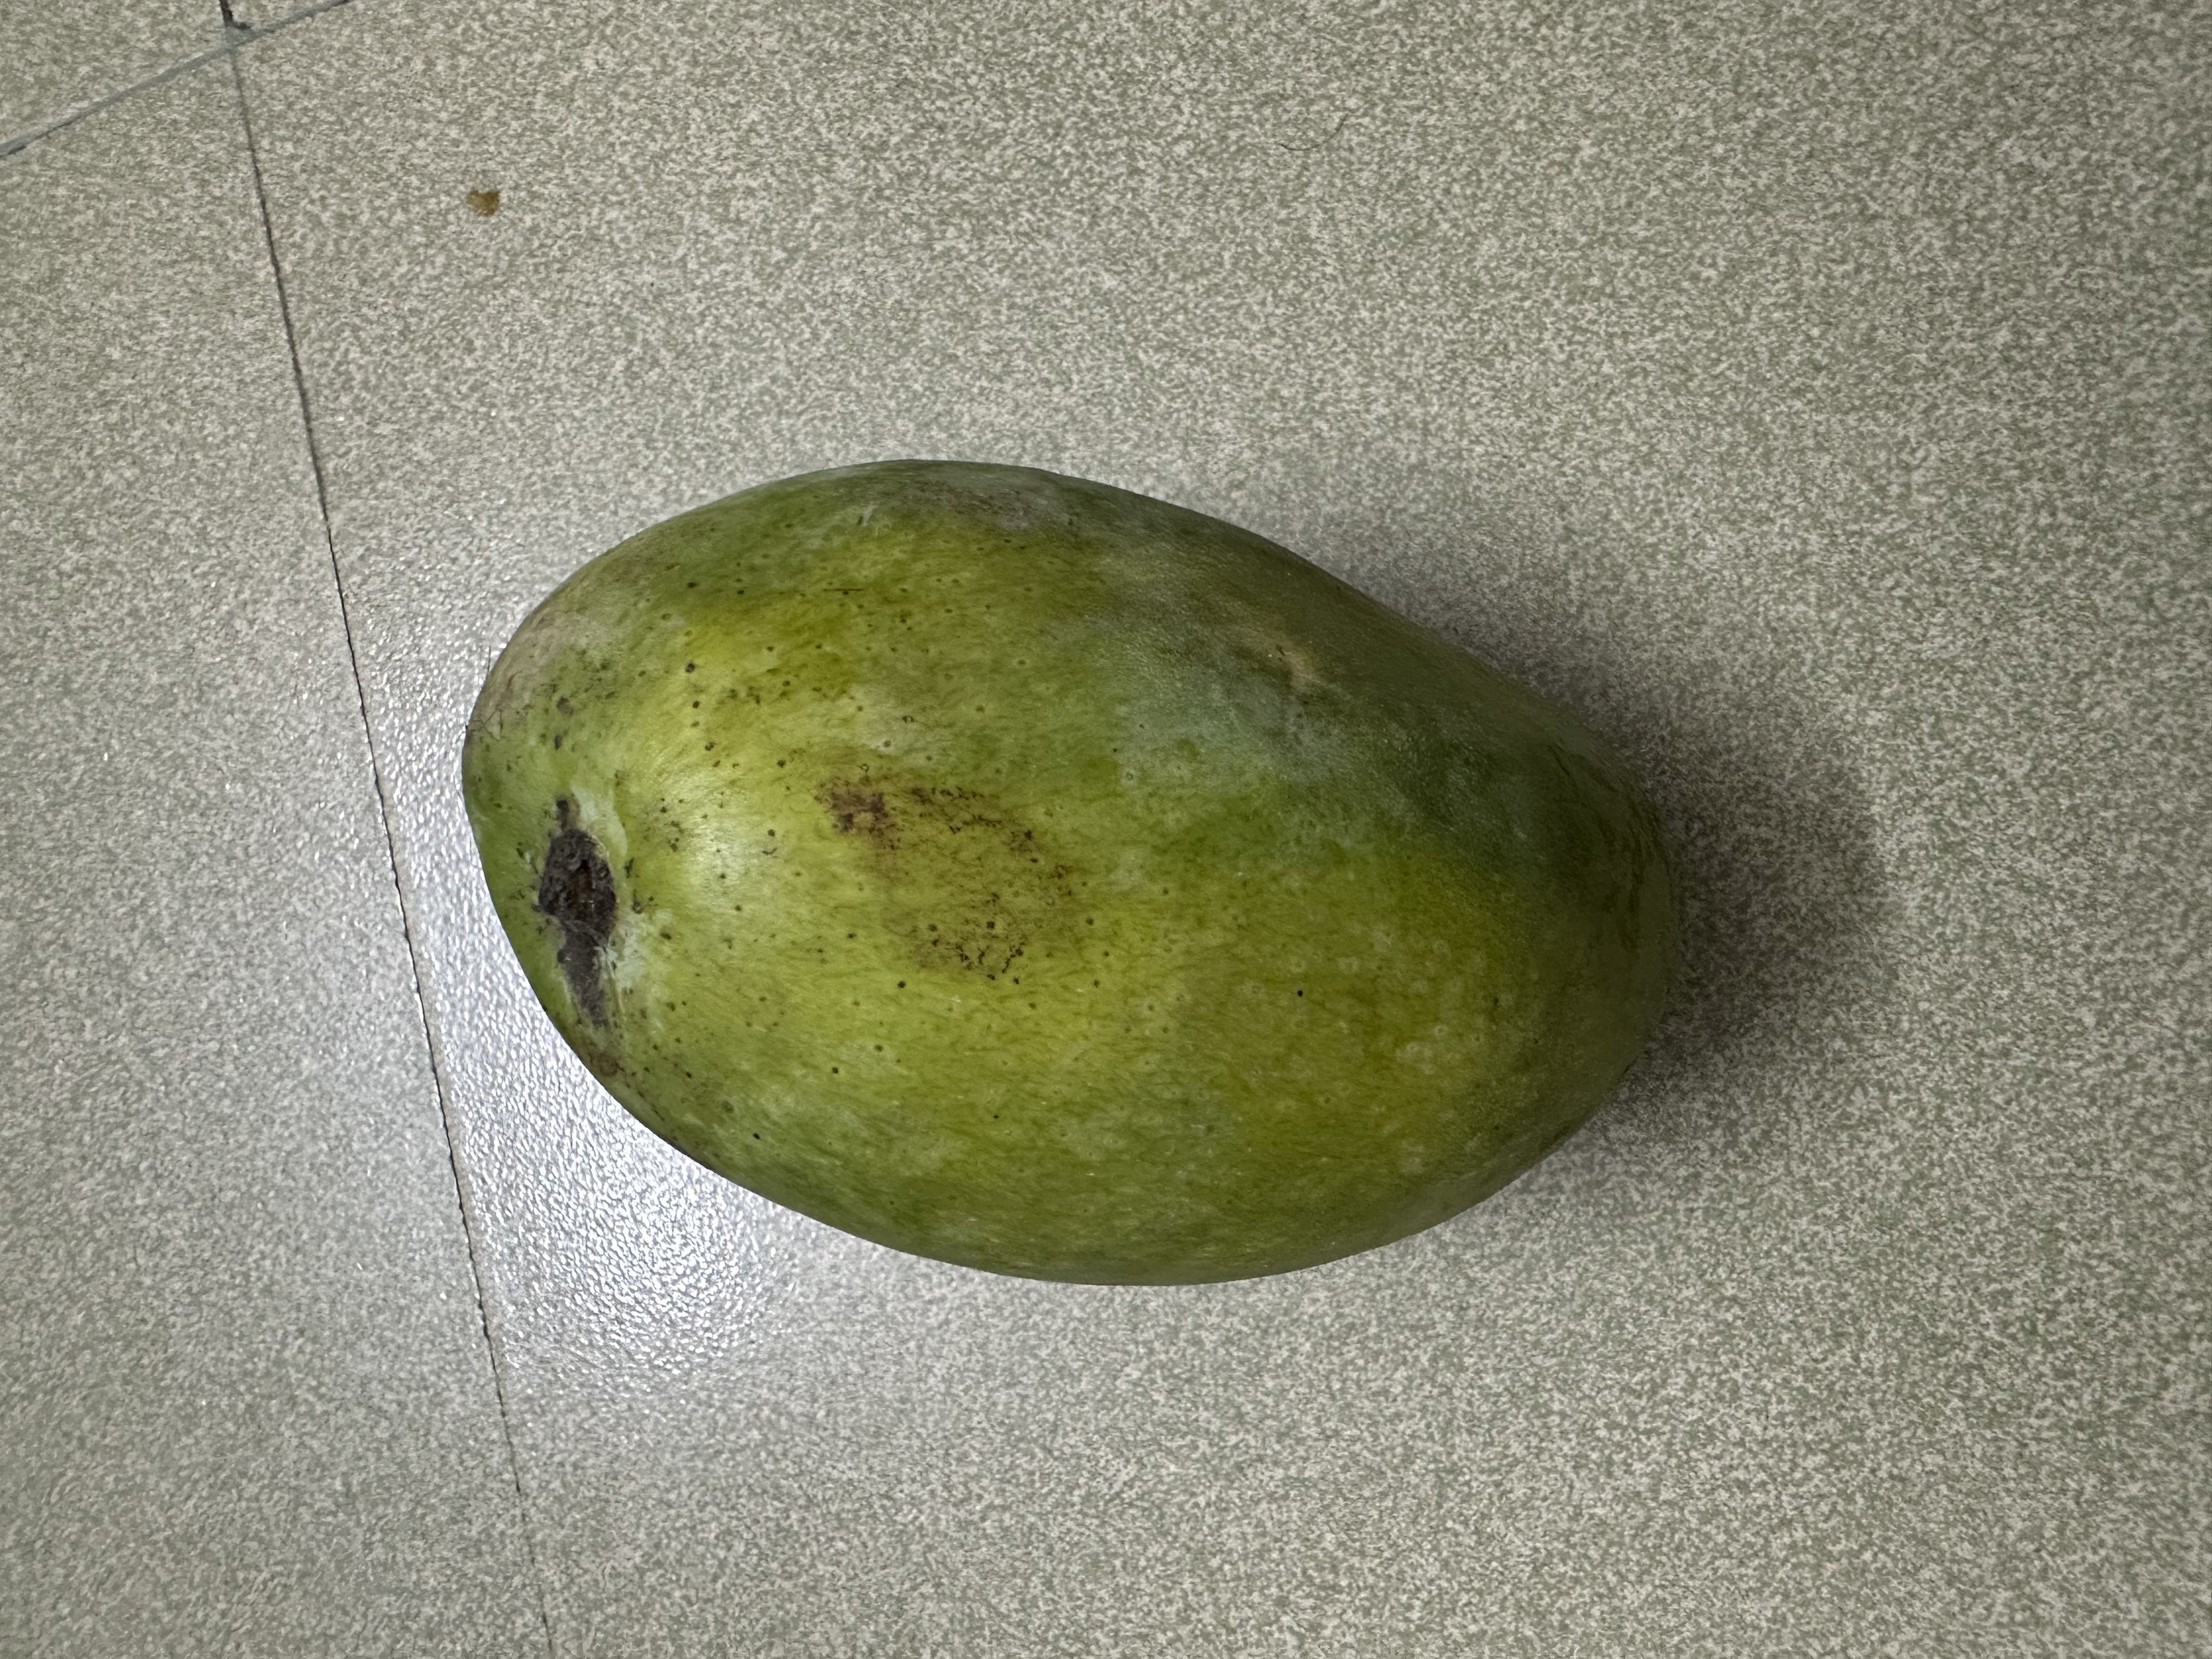
Mango variety: Fazlee